Marco Antonio Ghislina

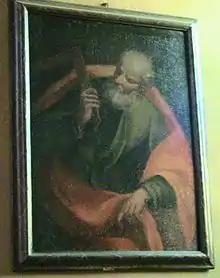
"St Joseph" in parish church of Santa Maria Annunciata, Rivarolo Mantovano

He was born in Casalmaggiore, Italy. From a young age was inclined to painting. He moved to Cremona at a young age, and was active for many years there. It is not known who was his master there. He painted in the church of the Santissima Annunciata (Chiesa dell'ex Ospedale) in Casalmaggiore. He was aided in his work by his wife and daughter.